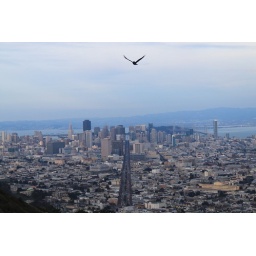
bird over market